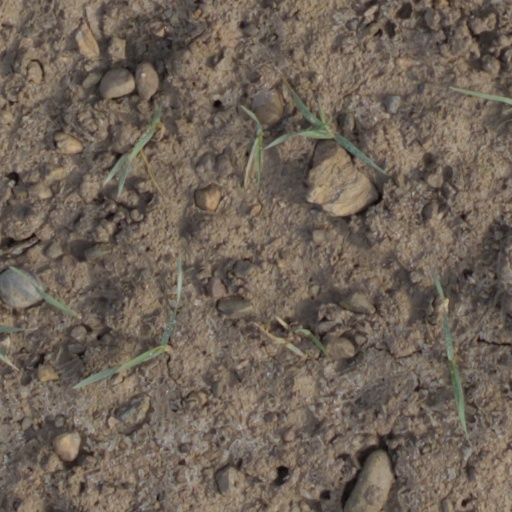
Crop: wheat